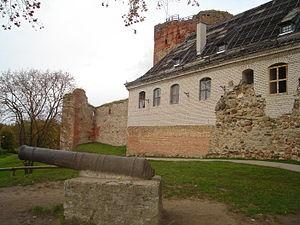
Bauska est une ville de la région de Zemgale, en Lettonie. Sa population s'élevait à 9 061 habitants en 2015.